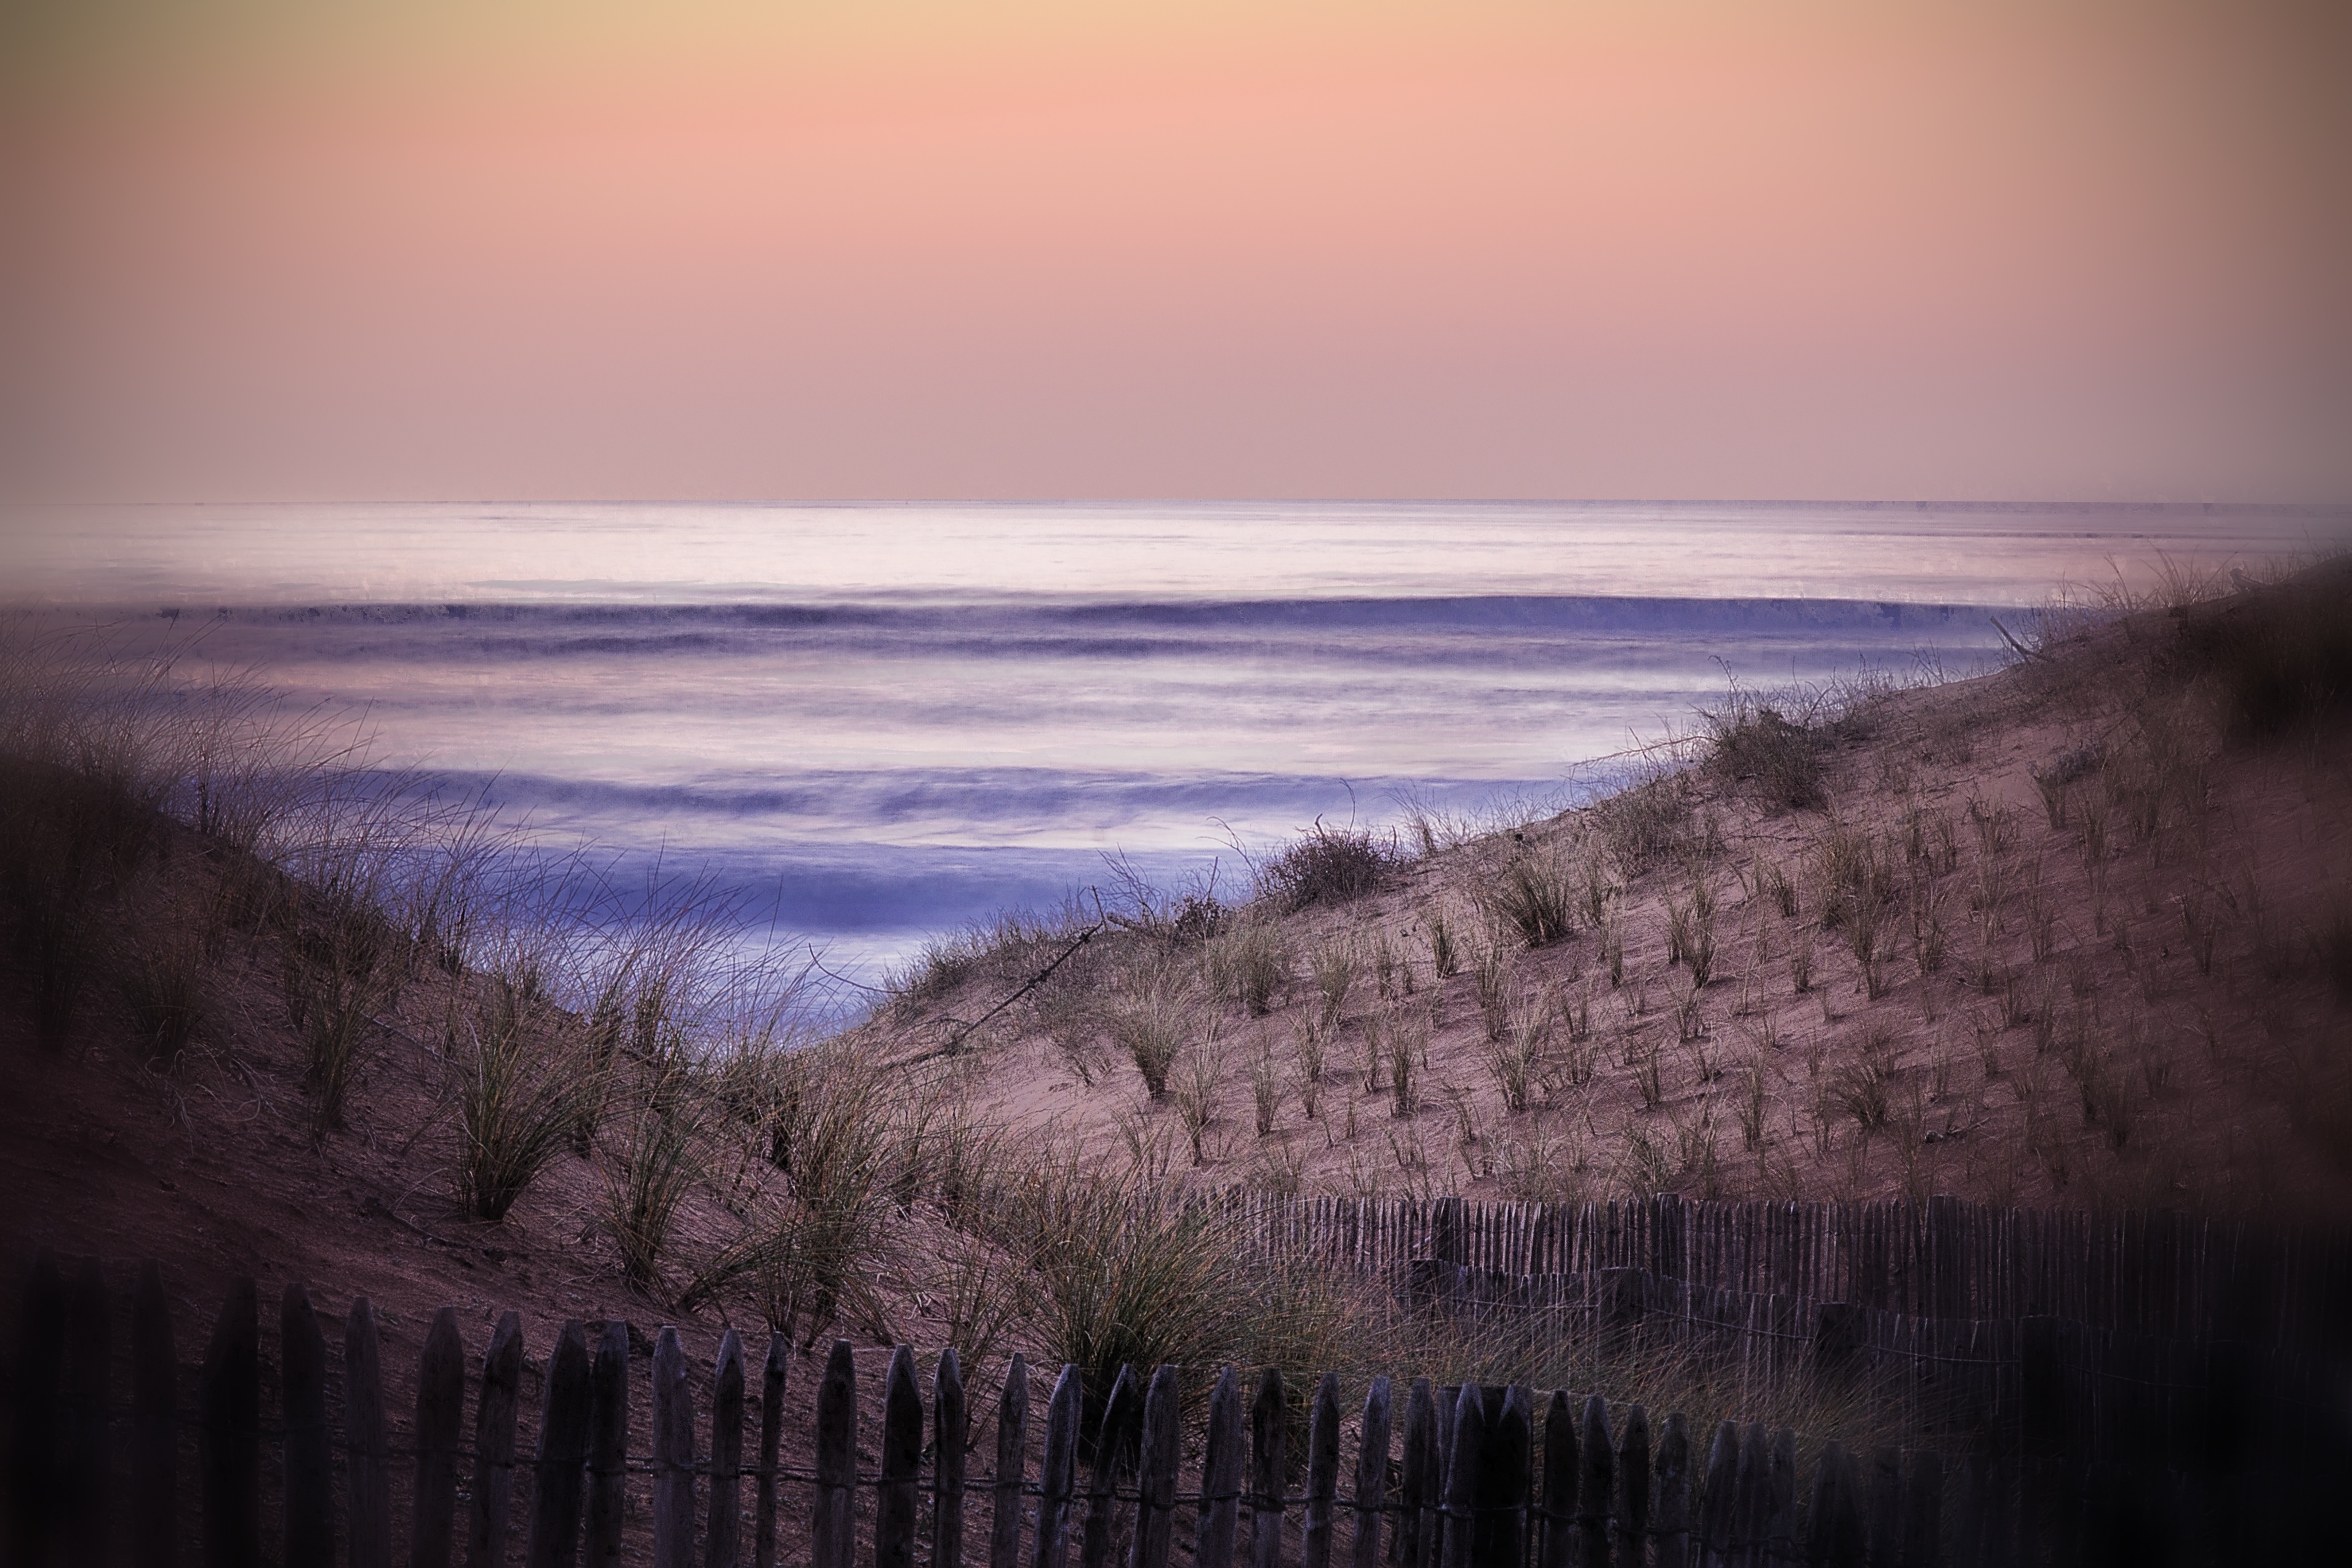
beach, sea, coast, water, nature, ocean, horizon, cloud, sunrise, sunset, sunlight, morning, shore, wave, dawn, dusk, evening, reflection, body of water, atmospheric phenomenon, wind wave